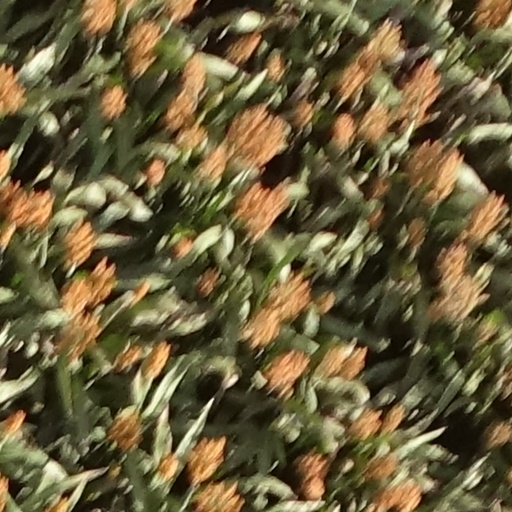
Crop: sorghum